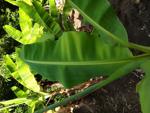
Label: xamthomonas